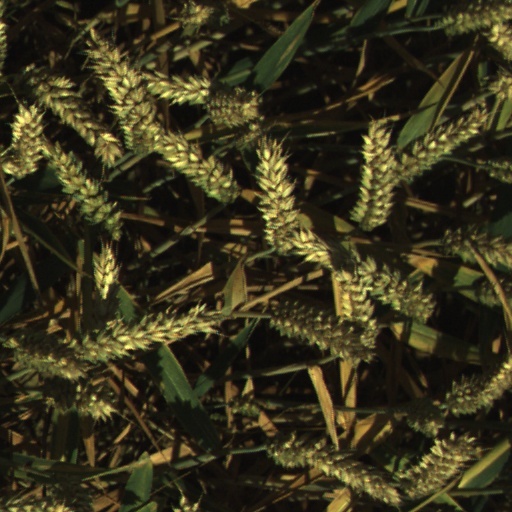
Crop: wheat